Nara Narayan Mela

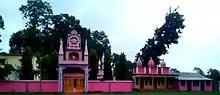
View of Ashram

Swami Satyananda sacrificed his home to build his first Ashram in Mathanbadhi at Bangladesh. While living with his disciple, he gave services to people for many years. After the 1947 partition of India Swami Satyananda along with his disciple came to India as refugees and settled at Paralkot (modern Pakhanjore). At Nara Narayan Sevsram in Pakhanjore he continued to serve people.